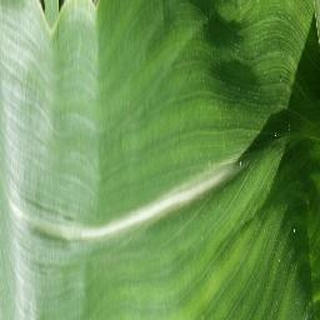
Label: healthy_corn